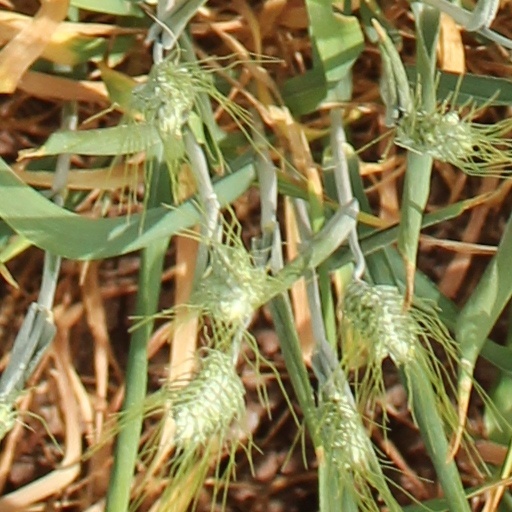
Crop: wheat